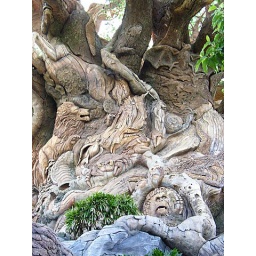
Tree of life animal kingdom. Look fo the animals in the trunk.